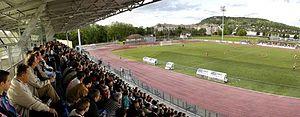
Un match de football au stade René-Hologne de Vesoul
Le Stade René-Hologne est un stade omnisports situé à Vesoul, dans le département de la Haute-Saône, en France.
Le Football Club de Vesoul, nommé Vesoul Haute-Saône Football de 2002 à 2014, est un club français de football basé à Vesoul, dans l'Est de la France. Évoluant au stade René-Hologne depuis 1928, le FCV est le principal club de la ville de Vesoul et le plus titré du département de la Haute-Saône.
Le sport à Vesoul est particulièrement renommé et diversifié notamment grâce au multiples clubs réputés et équipements sportifs d'importance que compte la ville-préfecture de la Haute-Saône. Vesoul a été élue « Ville la plus sportive de France » en 2001.